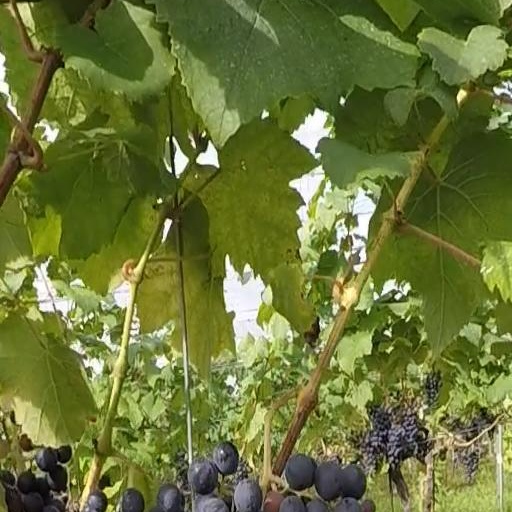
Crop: grape